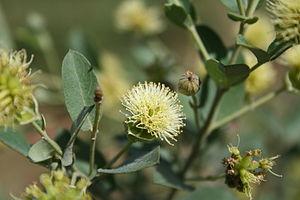
Guiera est un genre de plantes à fleurs de la famille des Combretaceae.